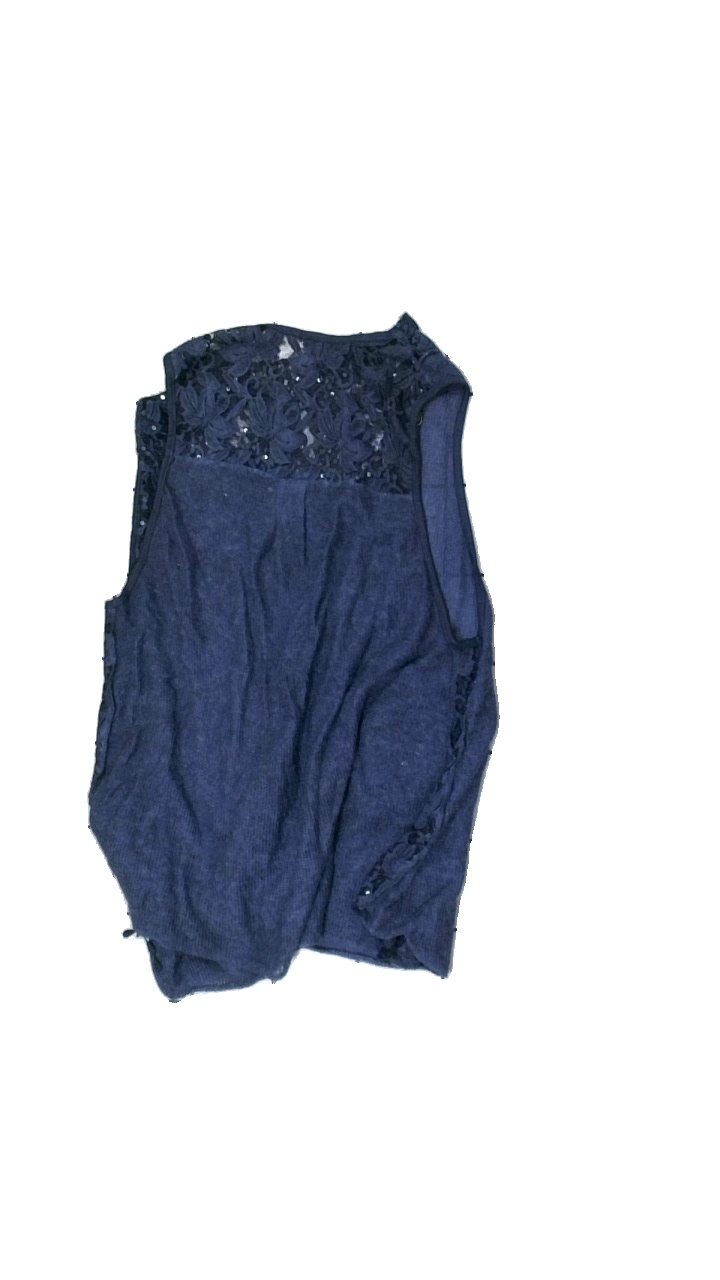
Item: Dress (Ladies)
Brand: Missing
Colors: Blue
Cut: Regular, C-collar
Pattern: Lace
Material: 100% polyester
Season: All
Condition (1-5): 2
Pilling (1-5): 2
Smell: Major
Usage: Export
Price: <50